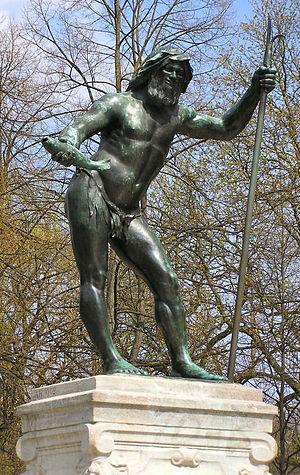
La fontaine du Vater Rhein, ou fontaine du Père Rhin se situe à de nos jours à Munich. Elle fut créée par Adolf von Hildebrand, un des plus grands maîtres sculpteurs de l'Empire allemand, pour la ville de Strasbourg. Financée par le notaire strasbourgeois Sigismund Reinhard, elle est inaugurée le 6 juin 1902 devant le théâtre municipal, mais le déhanchement et le rire de la statue en bronze représentant le dieu Rhénus ne fut pas du goût des Strasbourgeois. Elle fut sujette à beaucoup de moqueries et fut le thème d'amusantes cartes postales.